A Clockwork Orange (film)

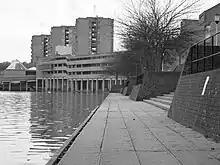
Thamesmead South Housing Estate where Alex knocks his rebellious droogs into the lake

Kubrick was a perfectionist who researched meticulously, with thousands of photographs taken of potential locations, and many scene takes. He was so meticulous that McDowell stated: "If Kubrick hadn't been a film director he'd have been a General Chief of Staff of the US Forces. No matter what it is—even if it's a question of buying a shampoo it goes through him. He just likes total control." Technically, to achieve and convey the fantastic, dream-like quality of the story, he filmed with extreme wide-angle lenses such as the Kinoptik Tegea 9.8 mm for 35 mm Arriflex cameras.